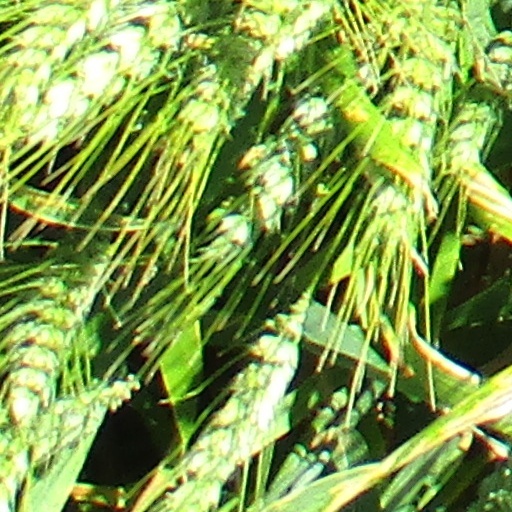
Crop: wheat